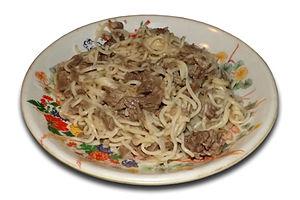
Le Beshbarmak, est un plat traditionnel des peuples nomades turcophones d'Asie Centrale.